Honor Girl

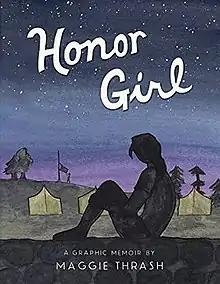

Honor Girl is a graphic novel memoir written and illustrated by Maggie Thrash. The book was first published in 2015 through Candlewick Press.